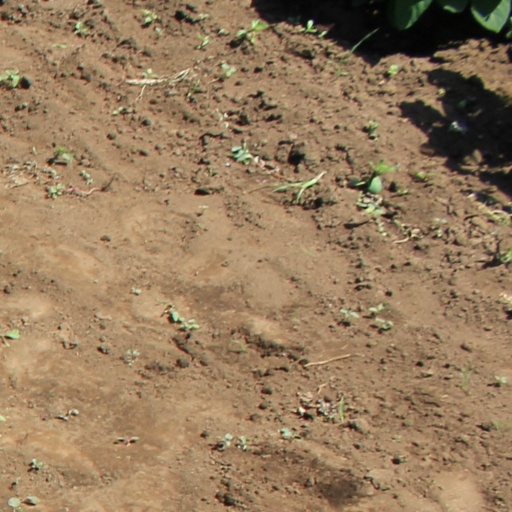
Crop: soybean